Jobbik

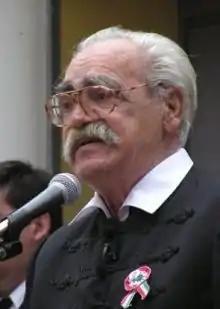
Hungarian Revolution of 1956 veteran Gergely Pongrátz, a Jobbik founder

The group was first established in 2002 as the Right-Wing Christian Youth Community ("Jobboldali Ifjúsági Közösség – JOBBIK") by a group of Catholic and Protestant university students. It was founded as a political party in October 2003, by Gabor Vona, the son of a